Arctic Mission: The Great Adventure

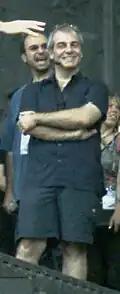
Jean Lemire in 2008

The documentary film was the first in a series of five, all with the same producers but different directors, with a collective budget of $5.9 million, all shot on the same expedition under Lemire's leadership, with the project title, "Mission Arctique" ("Arctic Mission"), each one exploring a different aspect of the impact of global warming on Canada's North, including the effect on the region's Inuit and an analysis of world politics surrounding global warming, as Lemire explained:It was important for me to make something on the North with people in the North, to be sure we really get Inuit involved... Very often what we do is go up North then come back and make the film. I think now it's important to give a chance to the Inuit to say what they have to say about the climate and global warming.